United States Air Force Memorial

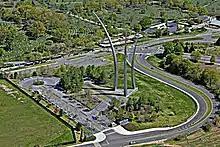
United States Air Force Memorial, Looking NE

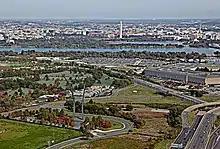
United States Air Force Memorial, Looking NE

Since the transfer to Air Force District of Washington, the Memorial has ceased the majority of their event services for Airmen.